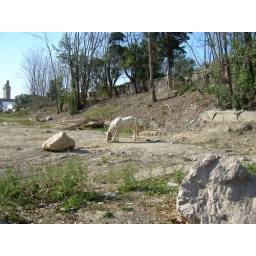
This horse was tied to some rocks in the sun without any water and some lousy old hay to chew on.